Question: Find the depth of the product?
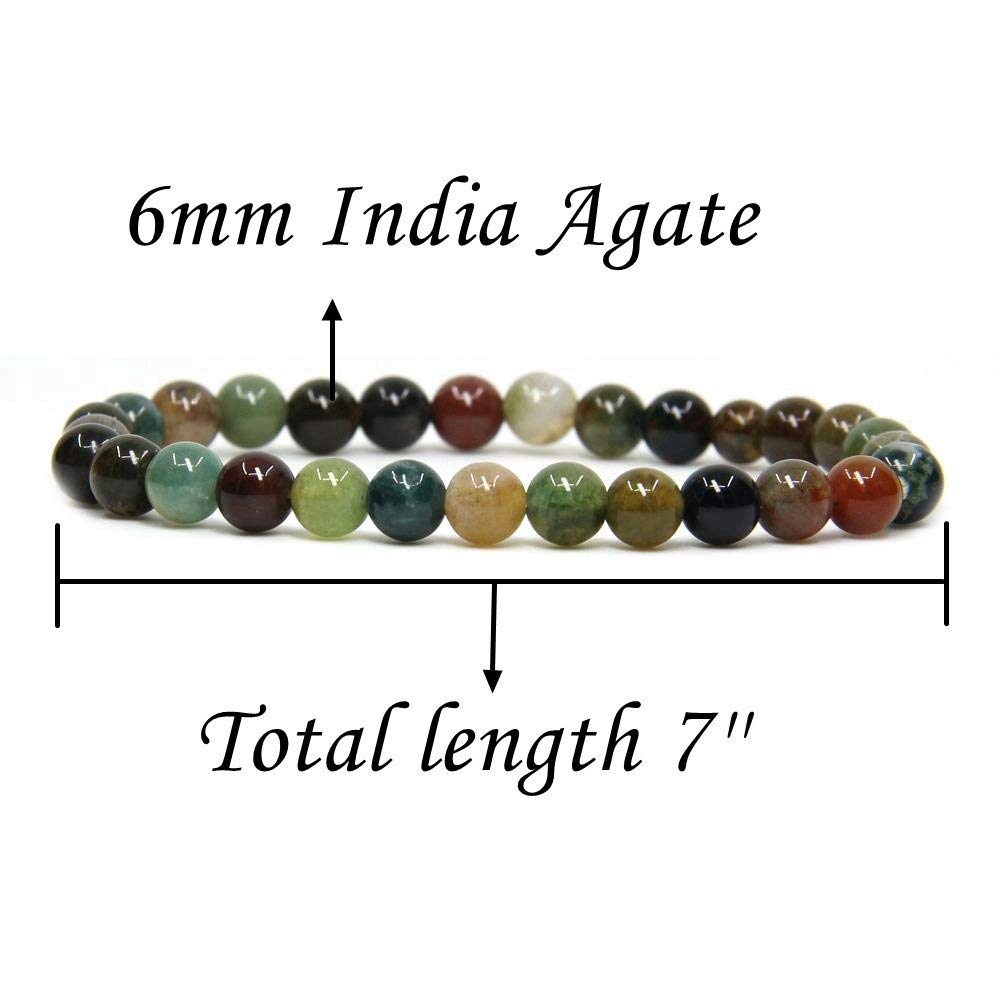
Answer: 7.0 inch